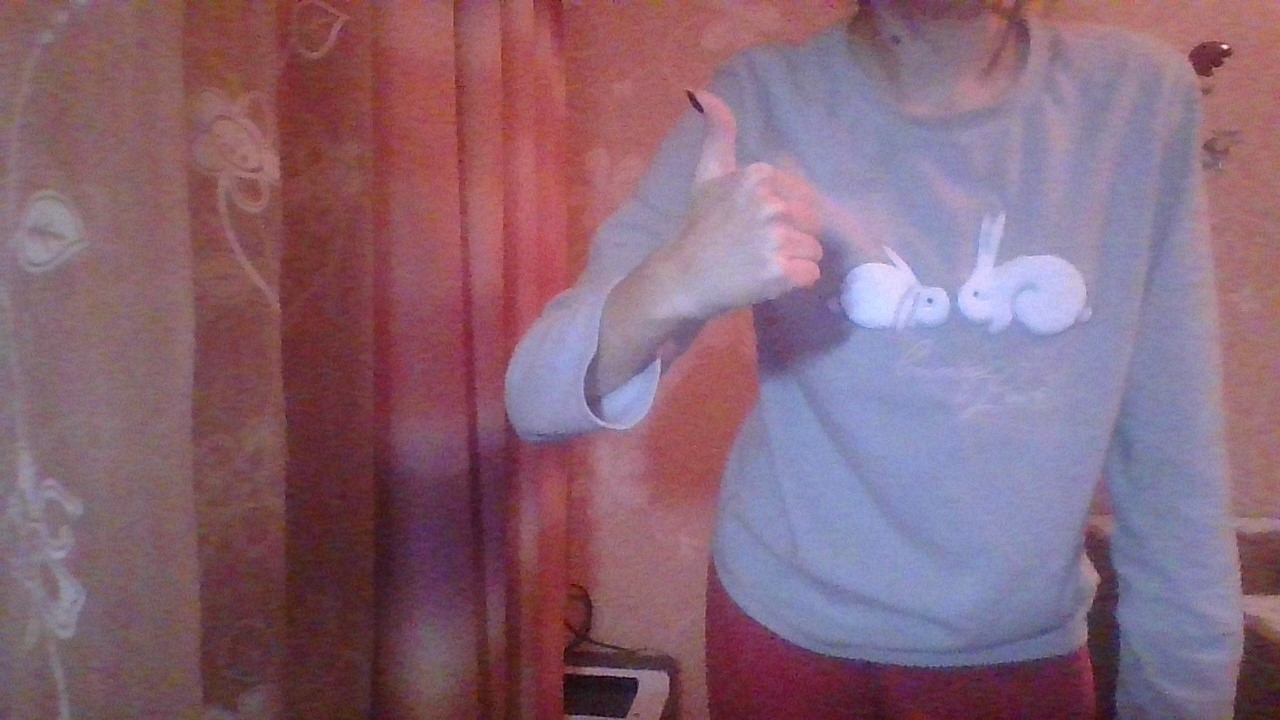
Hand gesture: like